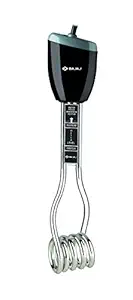
Bajaj Waterproof 1500 Watts Immersion Rod Heater
Category: Home&Kitchen
Price: 653 (list price: 1020)
Rating: 4.1 (3,366 ratings)
About this product: Power: 1500 watts|Warranty: 2 year warranty on product|Water Proof Sealed terminals for safety and longer life|Plastic handle to prevent from shock & rust|Includes: 1 Unit immersion rod, instruction manual, warranty card